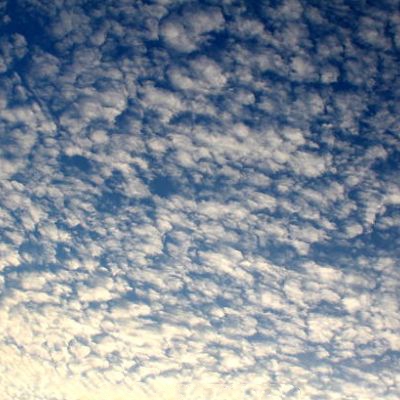
Cloud type: Cirrocumulus (Cc)